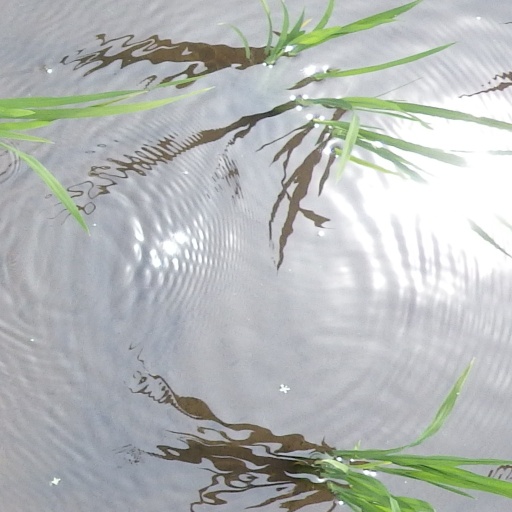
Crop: rice